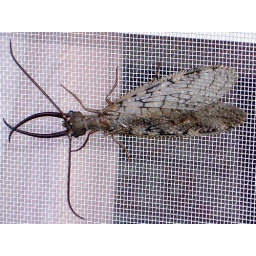
This is a male dobsonfly found in our front yard. The female has small mandibles and can bite.